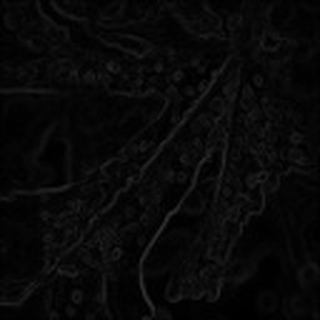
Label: cotton_aphids